Louis Murphy

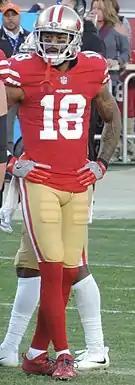
Murphy with the 49ers in 2017

On July 31, 2017, Murphy signed with the San Francisco 49ers. He was released on September 1, 2017. He was re-signed by the 49ers on November 6, 2017. On November 26, 2017, Murphy caught his first touchdown pass on the season from quarterback Jimmy Garoppolo, who also threw his first touchdown pass as a 49er since being traded from the New England Patriots.